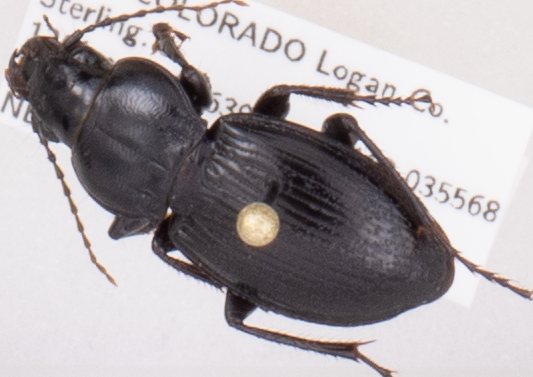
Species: Cyclotrachelus torvus
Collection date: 2018-09-20
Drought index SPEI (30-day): -0.9
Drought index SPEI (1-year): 0.86
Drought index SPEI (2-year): -0.128